St. Burchard's Abbey, Würzburg

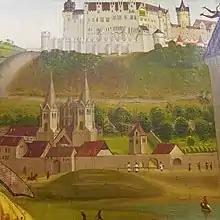
The abbey ca. 1490

Due to the possession of significant forest properties the abbey had sufficient income throughout its history. Nevertheless, debts were a problem from time to time. In the 16th century, "loose morals" among the then 18 canons became an issue. As a consequence, Bishop Julius Echter von Mespelbrunn temporarily put St. Buchard under forced administration.